History of political thought

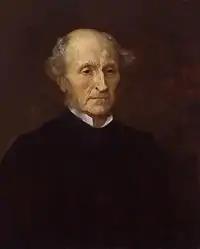
John Stuart Mill

John Locke in particular exemplified this new age of political theory with his work "Two Treatises of Government". In it, Locke proposes a state of nature theory that directly complements his conception of how political development occurs and how it can be founded through contractual obligation. Locke stood to refute Sir Robert Filmer's paternally founded political theory in favor of a natural system based on nature in a particular given system. The theory of the divine right of kings became a passing fancy, exposed to the type of ridicule with which John Locke treated it. Unlike Machiavelli and Hobbes but like Aquinas, Locke would accept Aristotle's dictum that man seeks to be happy in a state of social harmony as a social animal. Unlike Aquinas's preponderant view on the salvation of the soul from original sin, Locke believes man's mind comes into this world as tabula rasa. For Locke, knowledge is neither innate, revealed nor based on authority but subject to uncertainty tempered by reason, tolerance and moderation. According to Locke, an absolute ruler as proposed by Hobbes is unnecessary, for natural law is based on reason and seeking peace and survival for man.